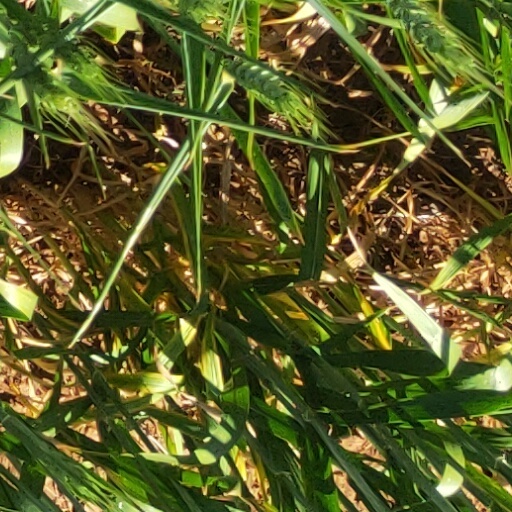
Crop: wheat